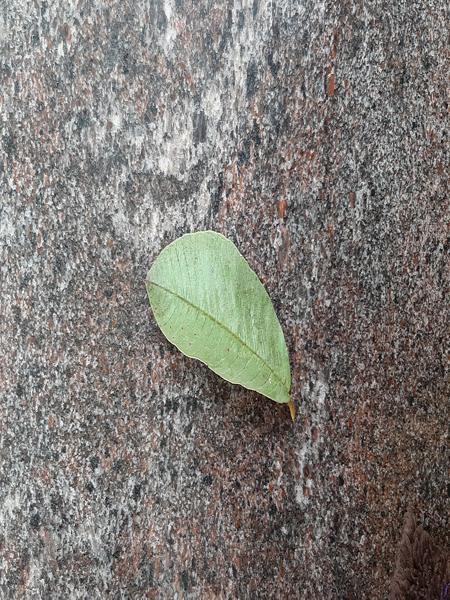
Plant: Guava